Yanosuke Hirai

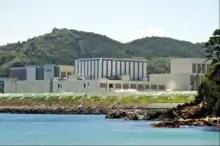
Onagawa Nuclear Power Station in 2012 (Photo by IAEA Mission to Onagawa NPS)

On March 11, 2011, the Onagawa NPP was hit by the Tohoku earthquake and tsunami (magnitude 9.0). In contrast to the Fukushima Daiichi NPP, which experienced a meltdown of three of the plant’s six nuclear reactors, all three reactors of the Onagawa NPP which was closer to the epicenter of the earthquake and endured stronger quake and same tsunami level — survived virtually intact. Waves of 13.78 m high (12.78 m of wave height and 1 m of land subsidence) attacked the NPP, but did not reach it by 1 m.An IAEA mission to Onagawa NPP presented a 92-page report to the government of Japan, after collecting earthquake experience data from 30 July to 11 August 2012 at Onagawa. The report concludes as follows: